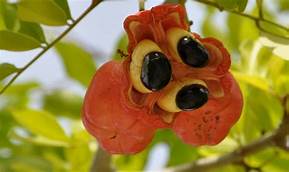
Label: others